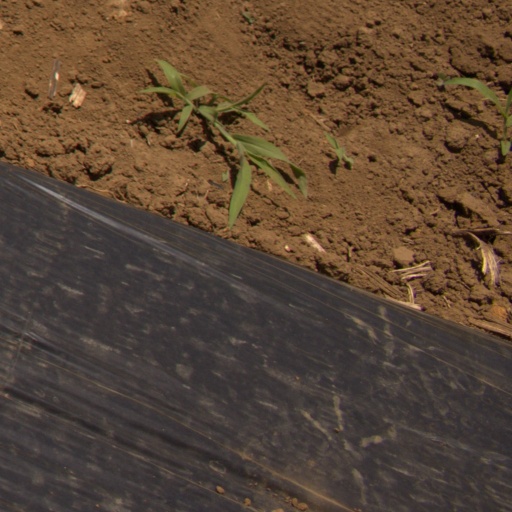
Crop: Jerusalem artichoke